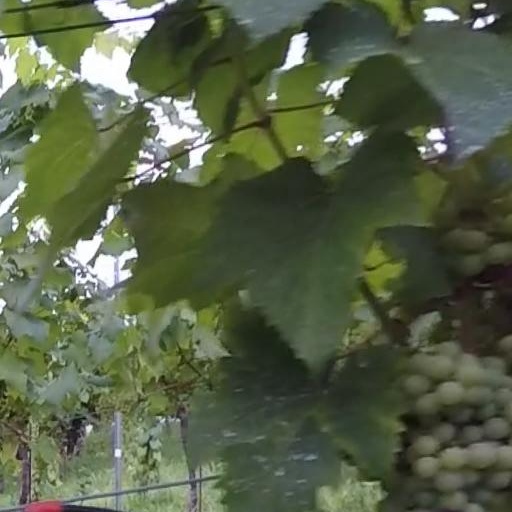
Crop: grape